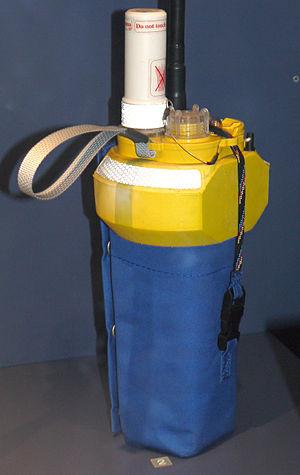
Balise Argos, Musée de l'Air et de l'Espace, Paris Le Bourget (France)